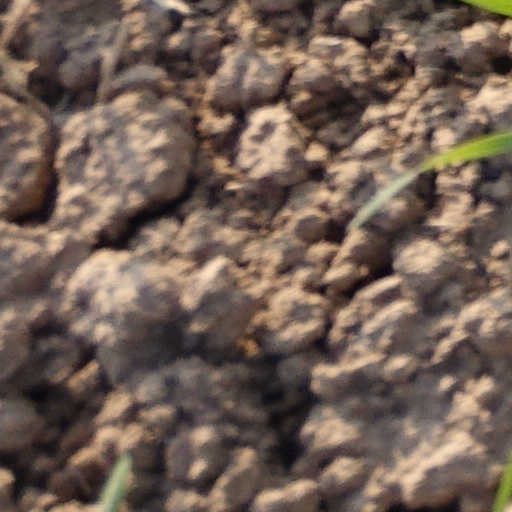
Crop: wheat